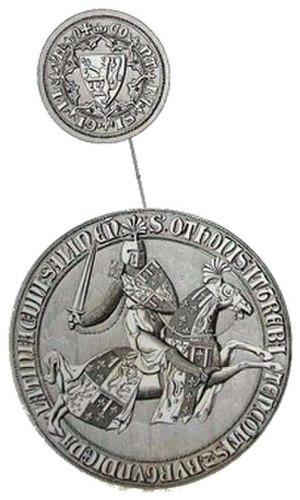
Othon IV de Bourgogne ou Otton IV suivant les sources, comte palatin de Bourgogne et comte d'Artois par mariage avec la comtesse Mahaut d'Artois.